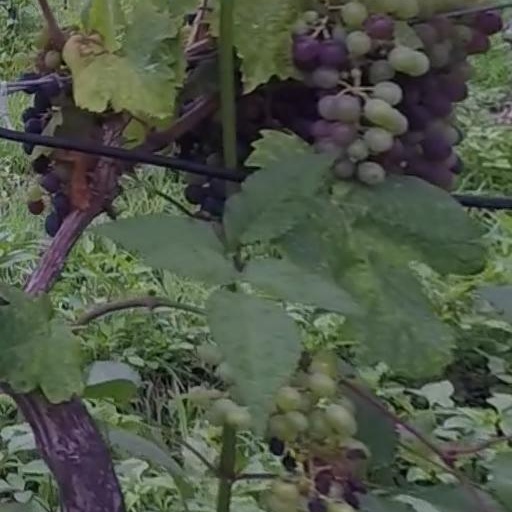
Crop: grape